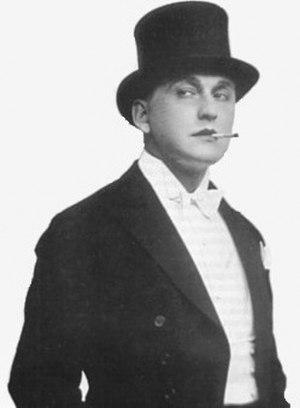
Alexandre Nikolaïevitch Vertinski est un écrivain et l’un des plus grands chanteurs russes du XXᵉ siècle.